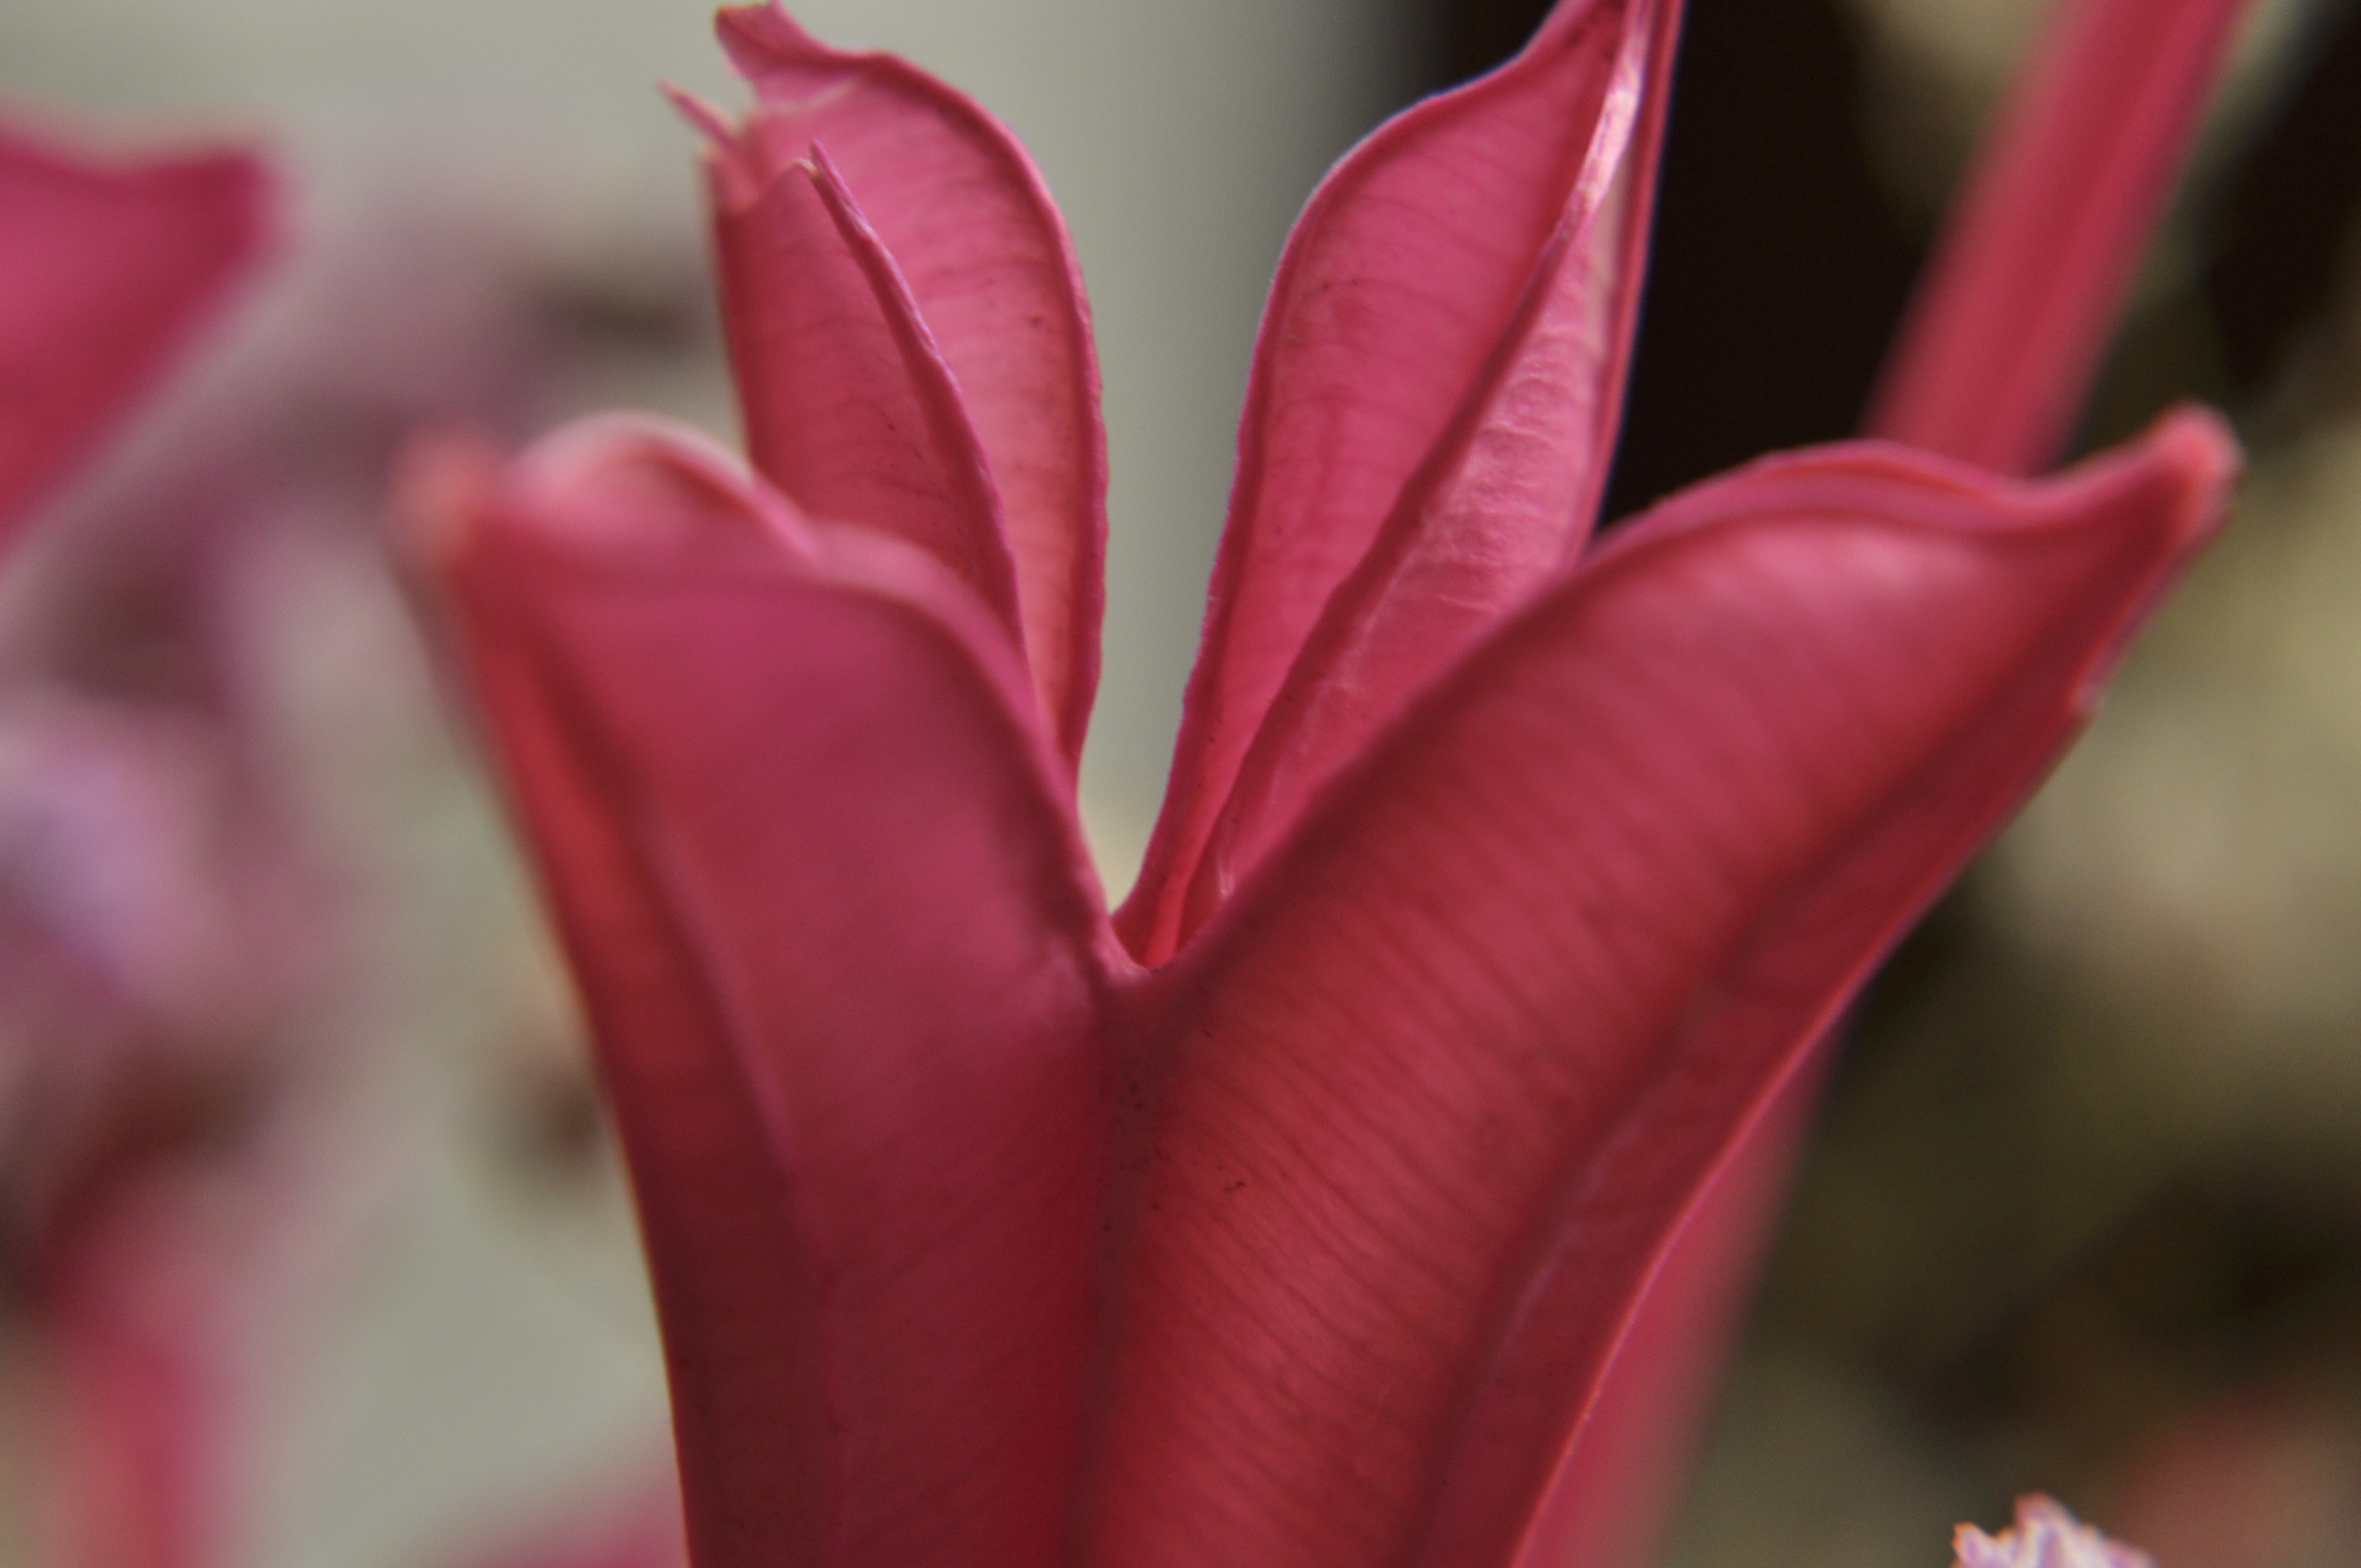
blossom, plant, photography, leaf, flower, petal, summer, rose, red, macro, pink, flora, flowers, close up, pink flower, macro photography, flowering plant, light pink, plant stem, land plant